Carl Johansson (footballer, born 1998)

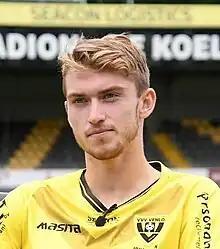
Johansson in 2021

Carl Harry Stefan Johansson (born 17 June 1998) is a Swedish professional footballer who plays as a winger for IFK Värnamo.